Australian Army Cadets

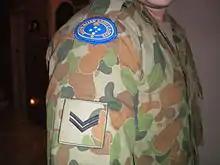
The Australian Army Cadets uniform, rank of corporal (These types of rank displays are no longer in use)

All members in the AAC program used to wear "Auscam" DPCU uniforms for all cadet related activities. However, since 2023, the AAC have completely replaced this with the newer AMCU model. Although some individual units do not have complete AMCU gear usually demonstrated by a DPCU rankslide, or DPCU camo equipment. In order to distinguish cadets from Australian soldiers, cadets wear a blue oval patch in a similar shape to the ADF service badges but with the Corps's "sword and torch emblem" on it. Additionally AAC rankslides always have the prefix "Army Cadet" for cadets or "AAC" for instructors added to them. Cadets' slouch hats generally have a metal "sword and torch" badge at the front and a blue and yellow patch on the right side, although some school based units issue their own badges and puggaree.